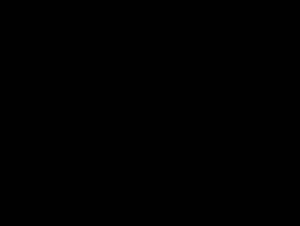
En mathématiques, le PGCD de nombres entiers différents de zéro est, parmi les diviseurs communs à ces entiers, le plus grand d'entre eux. PGCD signifie plus grand commun diviseur.